Cannabis (drug)

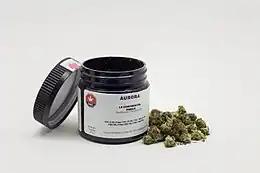
Example of a container and the recreational cannabis purchase in Canada

Medical cannabis, or medical marijuana, refers to the use of cannabis to treat disease or improve symptoms; however, there is no single agreed-upon definition (e.g., cannabinoids derived from cannabis and synthetic cannabinoids are also used). The rigorous scientific study of cannabis as a medicine has been hampered by production restrictions and by the fact that it is classified as an illegal drug by many governments. There is some evidence suggesting cannabis can be used to reduce nausea and vomiting during chemotherapy, to improve appetite in people with HIV/AIDS, or to treat chronic pain and muscle spasms. Evidence for its use for other medical applications is insufficient for drawing conclusions about safety or efficacy. There is evidence supporting the use of cannabis or its derivatives in the treatment of chemotherapy-induced nausea and vomiting, neuropathic pain, and multiple sclerosis. Lower levels of evidence support its use for AIDS wasting syndrome, epilepsy, rheumatoid arthritis, and glaucoma.